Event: Nepal Earthquake
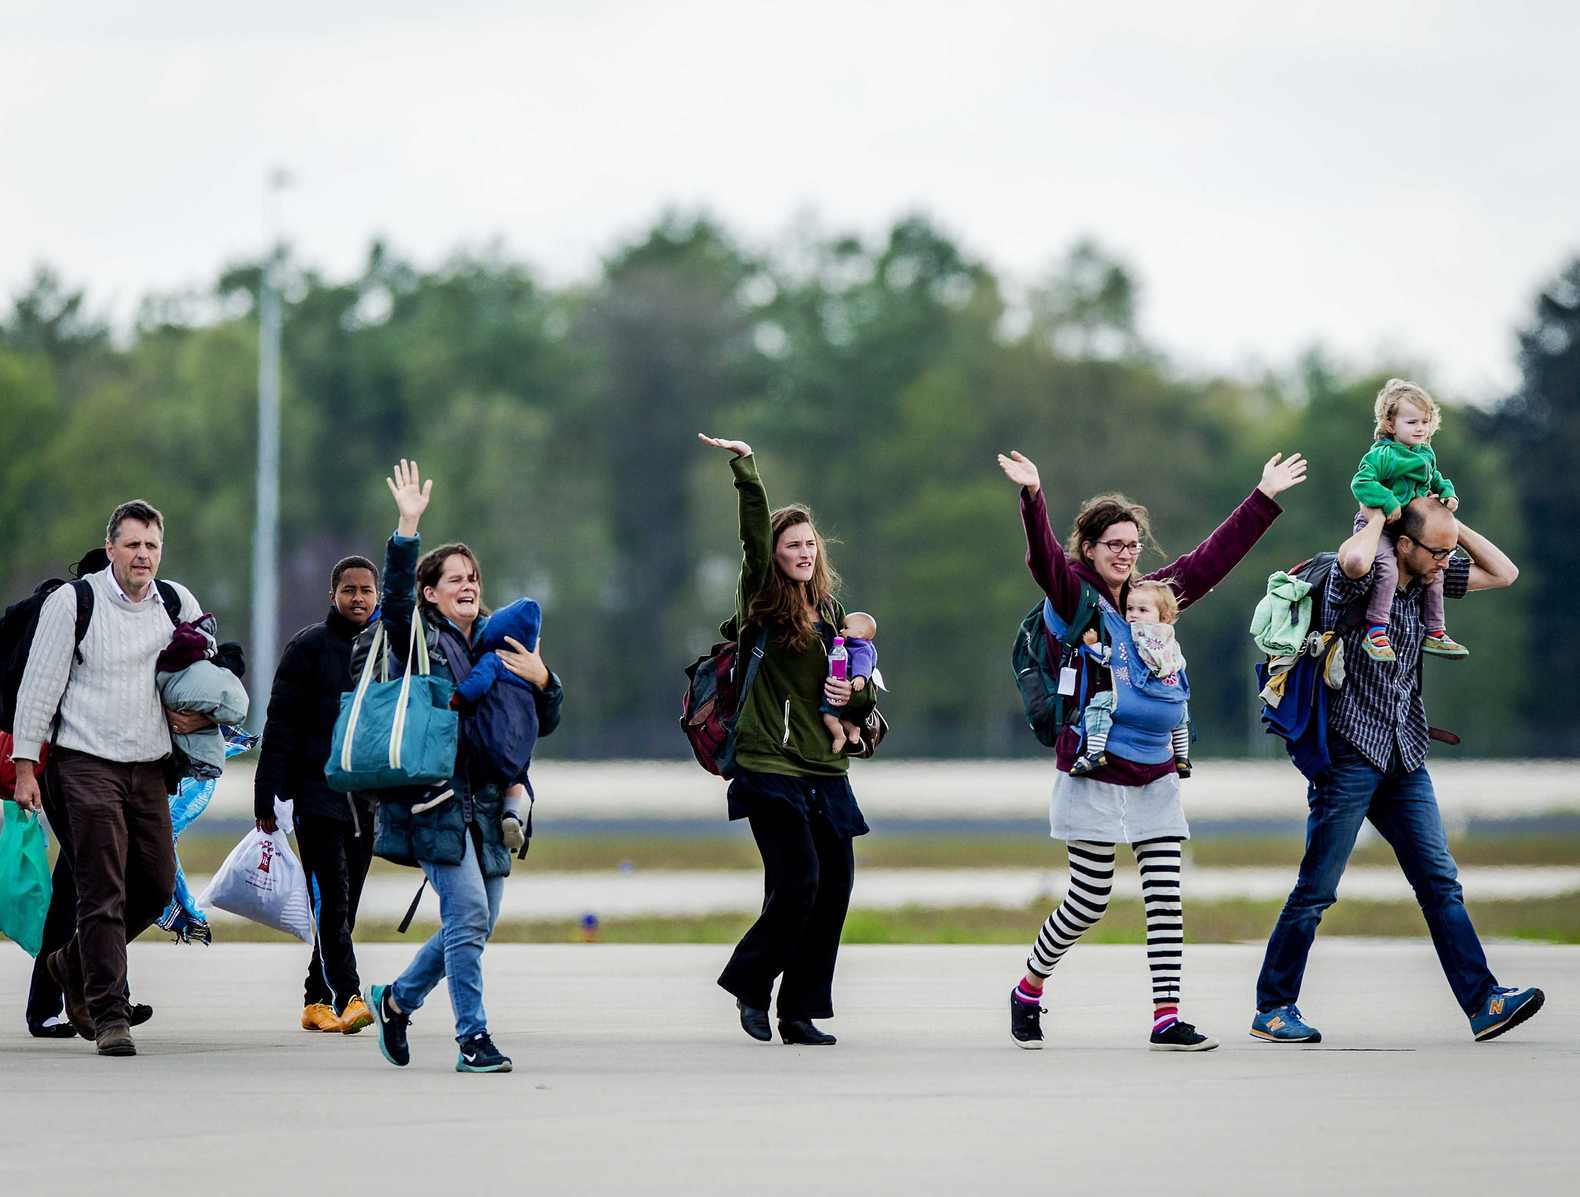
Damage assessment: no_damage